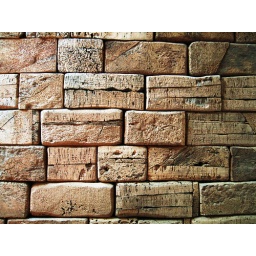
Cork wall in a home I recently went to an esate sale at. The house was very 60's modern.